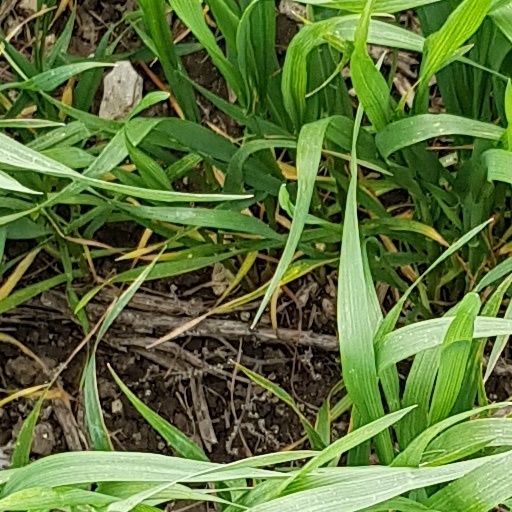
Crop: wheat